List of Remarkable Gardens of France

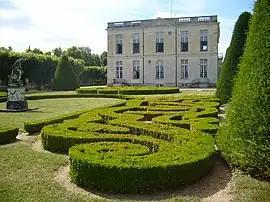
The Château de Bouges

(see photos)